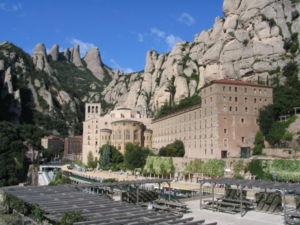
Vue du Monastère de Montserrat.